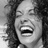
Emotion: happy